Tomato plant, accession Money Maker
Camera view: bottom (45 deg); turntable rotation: 330 degrees
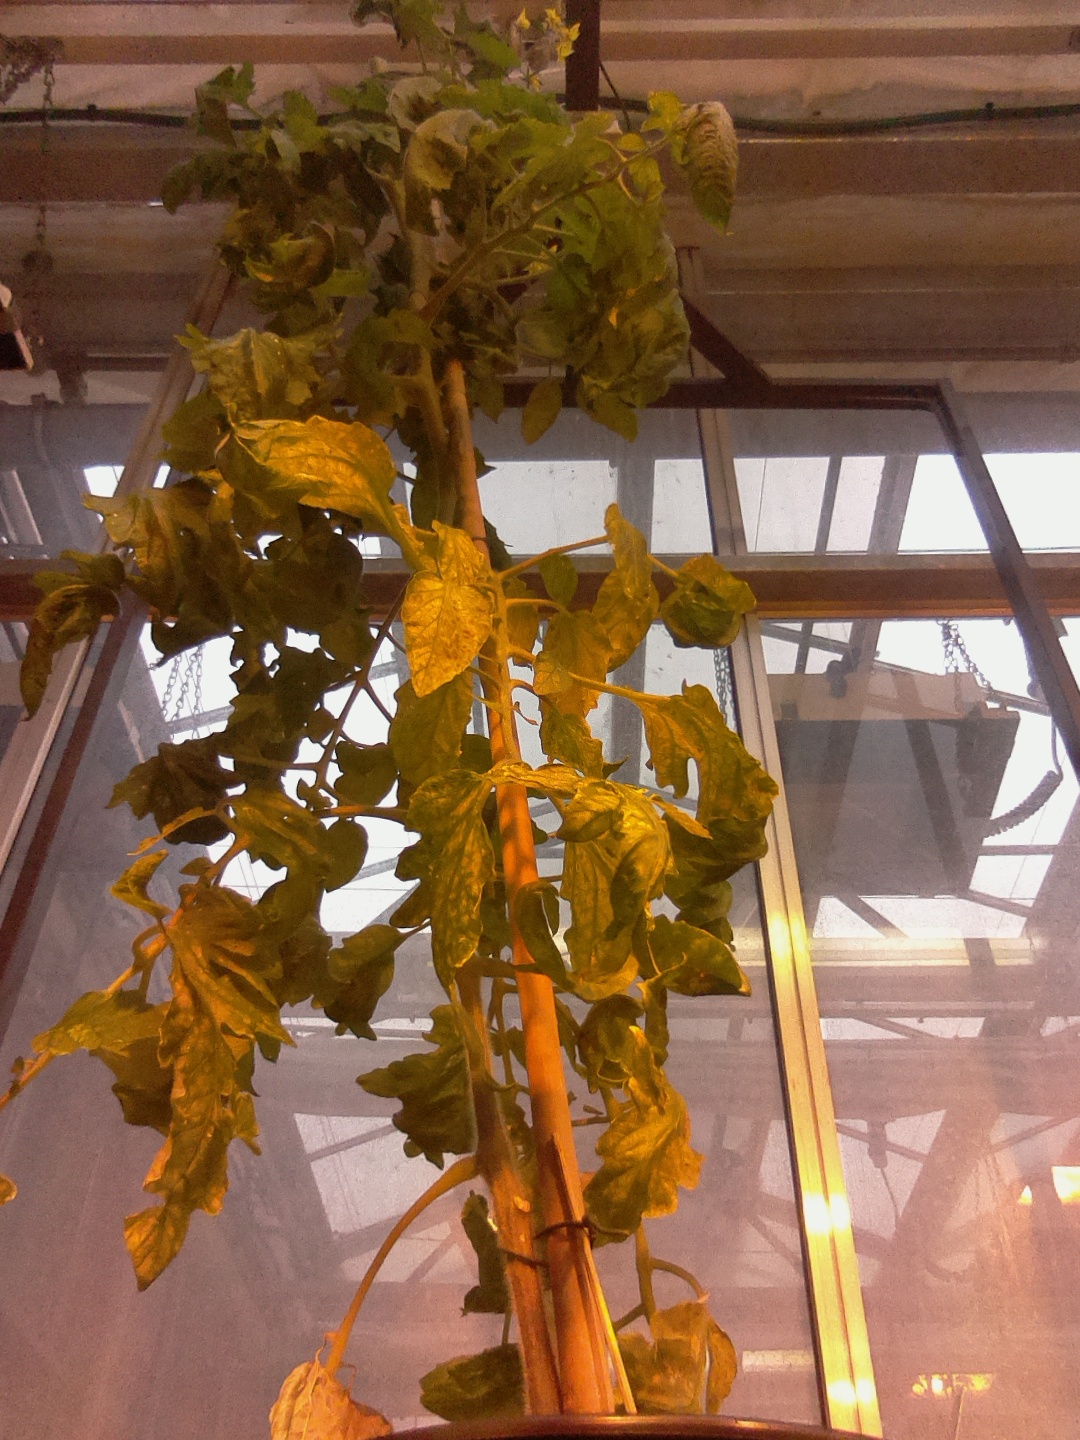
BBCH growth stage 70: Fruits at the main stem or branches visibles